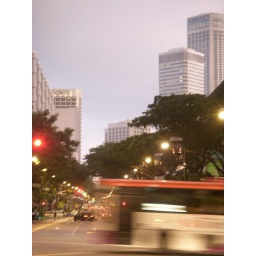
Bras Basah road near office